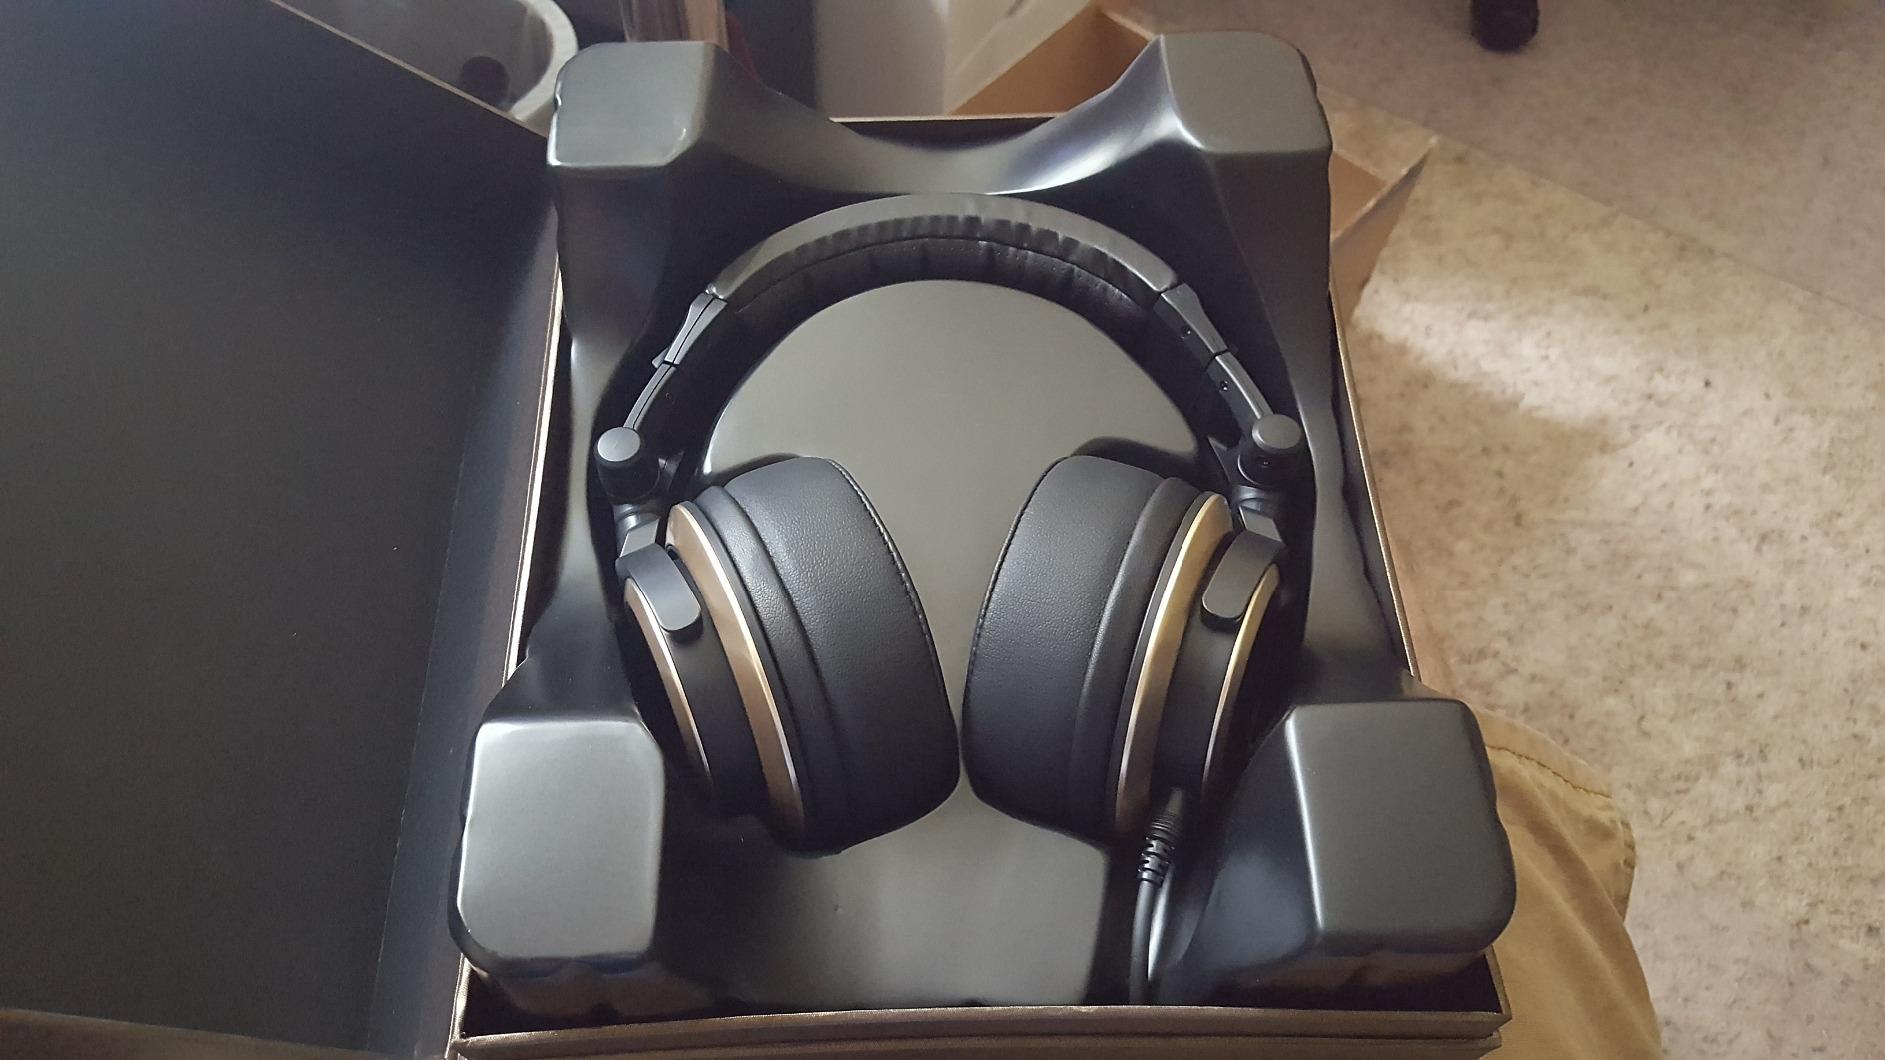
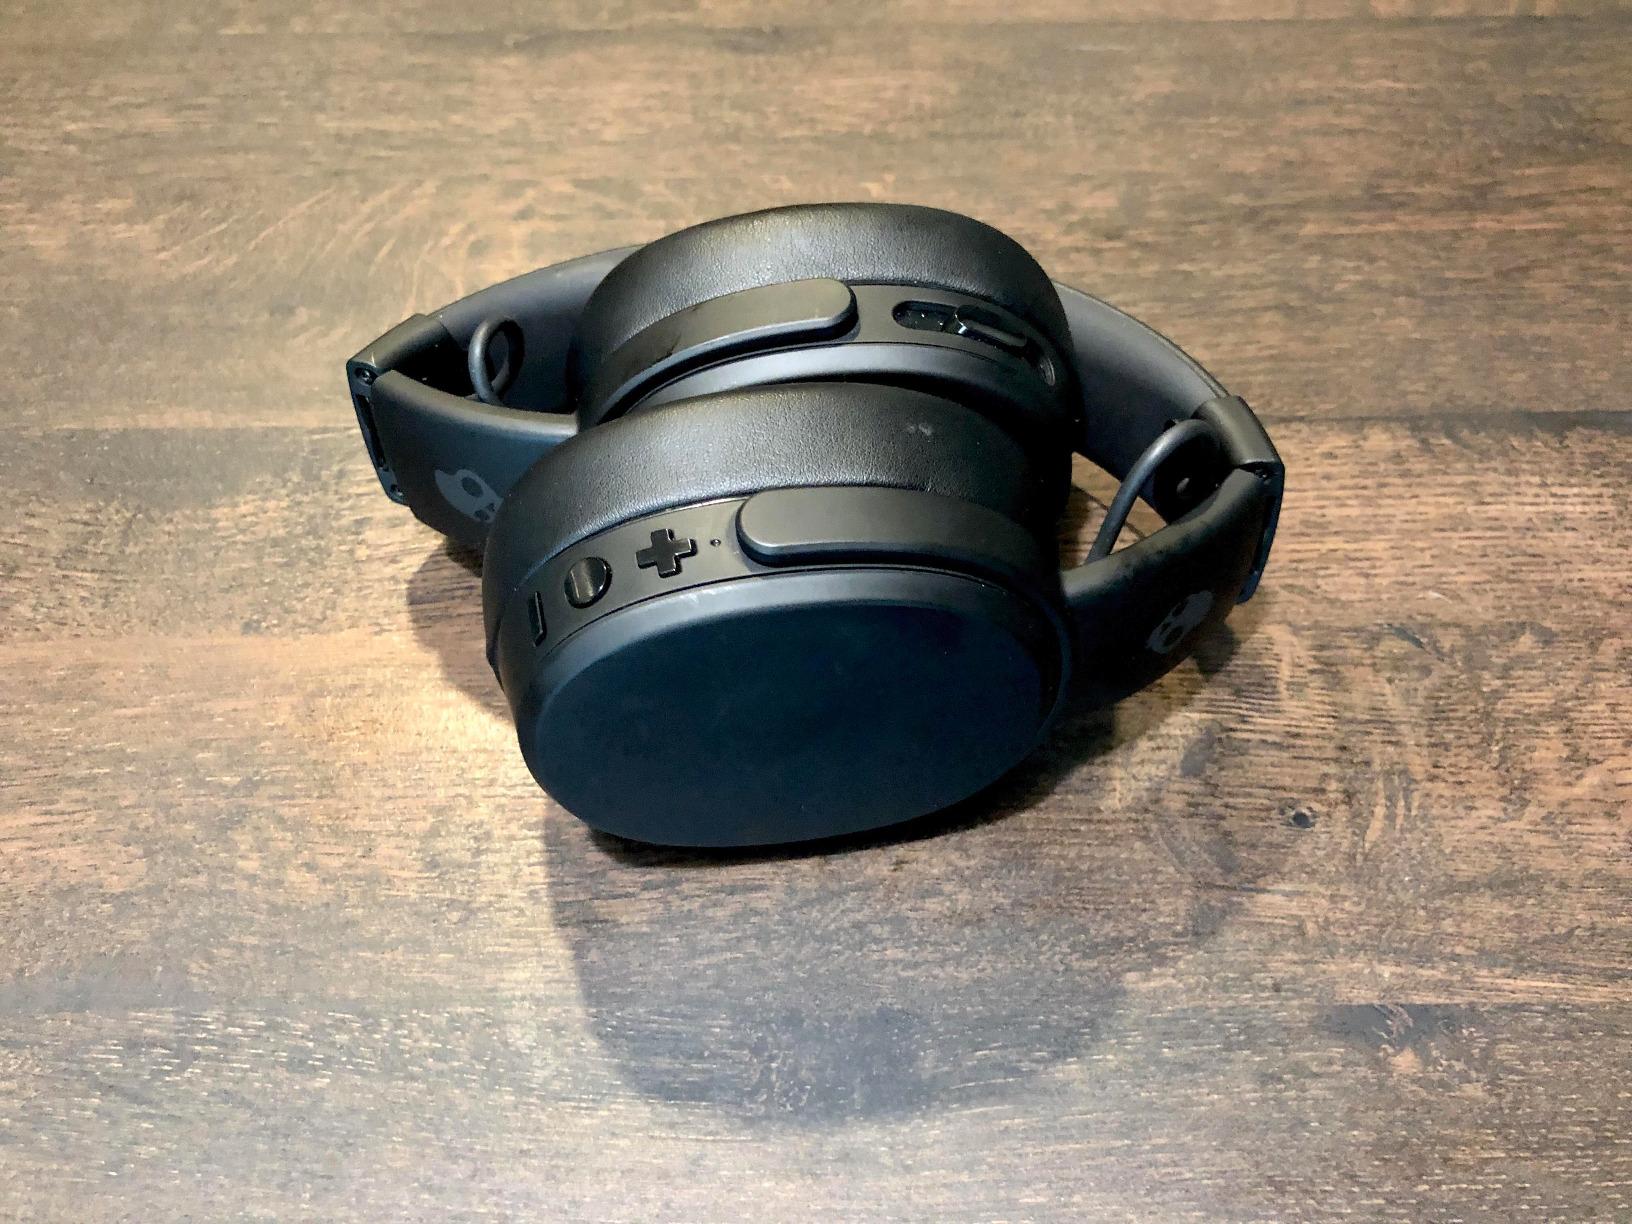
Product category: headphones
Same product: no